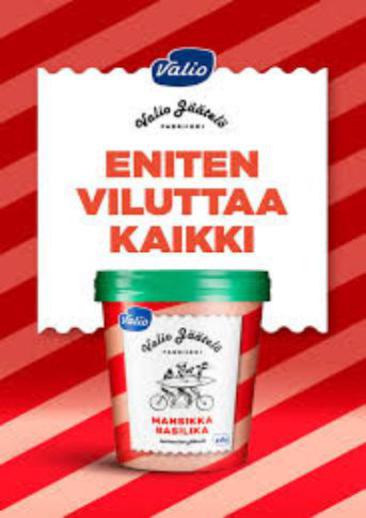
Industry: Food